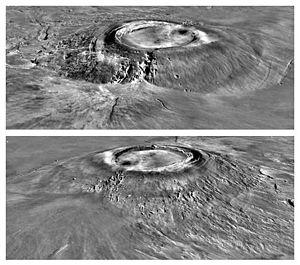
Arsia Mons est un volcan bouclier situé sur la planète Mars par 8,4° S et 238,9° E dans le quadrangle de Phoenicis Lacus. Large de 460 km, il possède une caldeira unique de 110 km de diamètre, la plus vaste de toute la planète, surplombant de 9 à 11 km les terrains environnants du renflement de Tharsis et culminant à une altitude de 17 761 m par rapport au niveau de référence martien. La pression atmosphérique a été mesurée à son sommet à 107 Pa. Ses flancs présentent une inclinaison moyenne de 5°, tandis que la pente des lobes latéraux est comprise entre 1° et 4°. Arsia Mons est le second volcan le plus volumineux de Mars, après Olympus Mons.